Prunay-Belleville

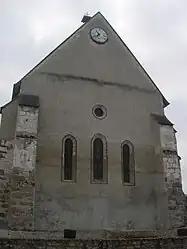
The church in Prunay-Belleville

Prunay-Belleville is a commune in the Aube department in north-central France.